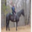
Label: horse